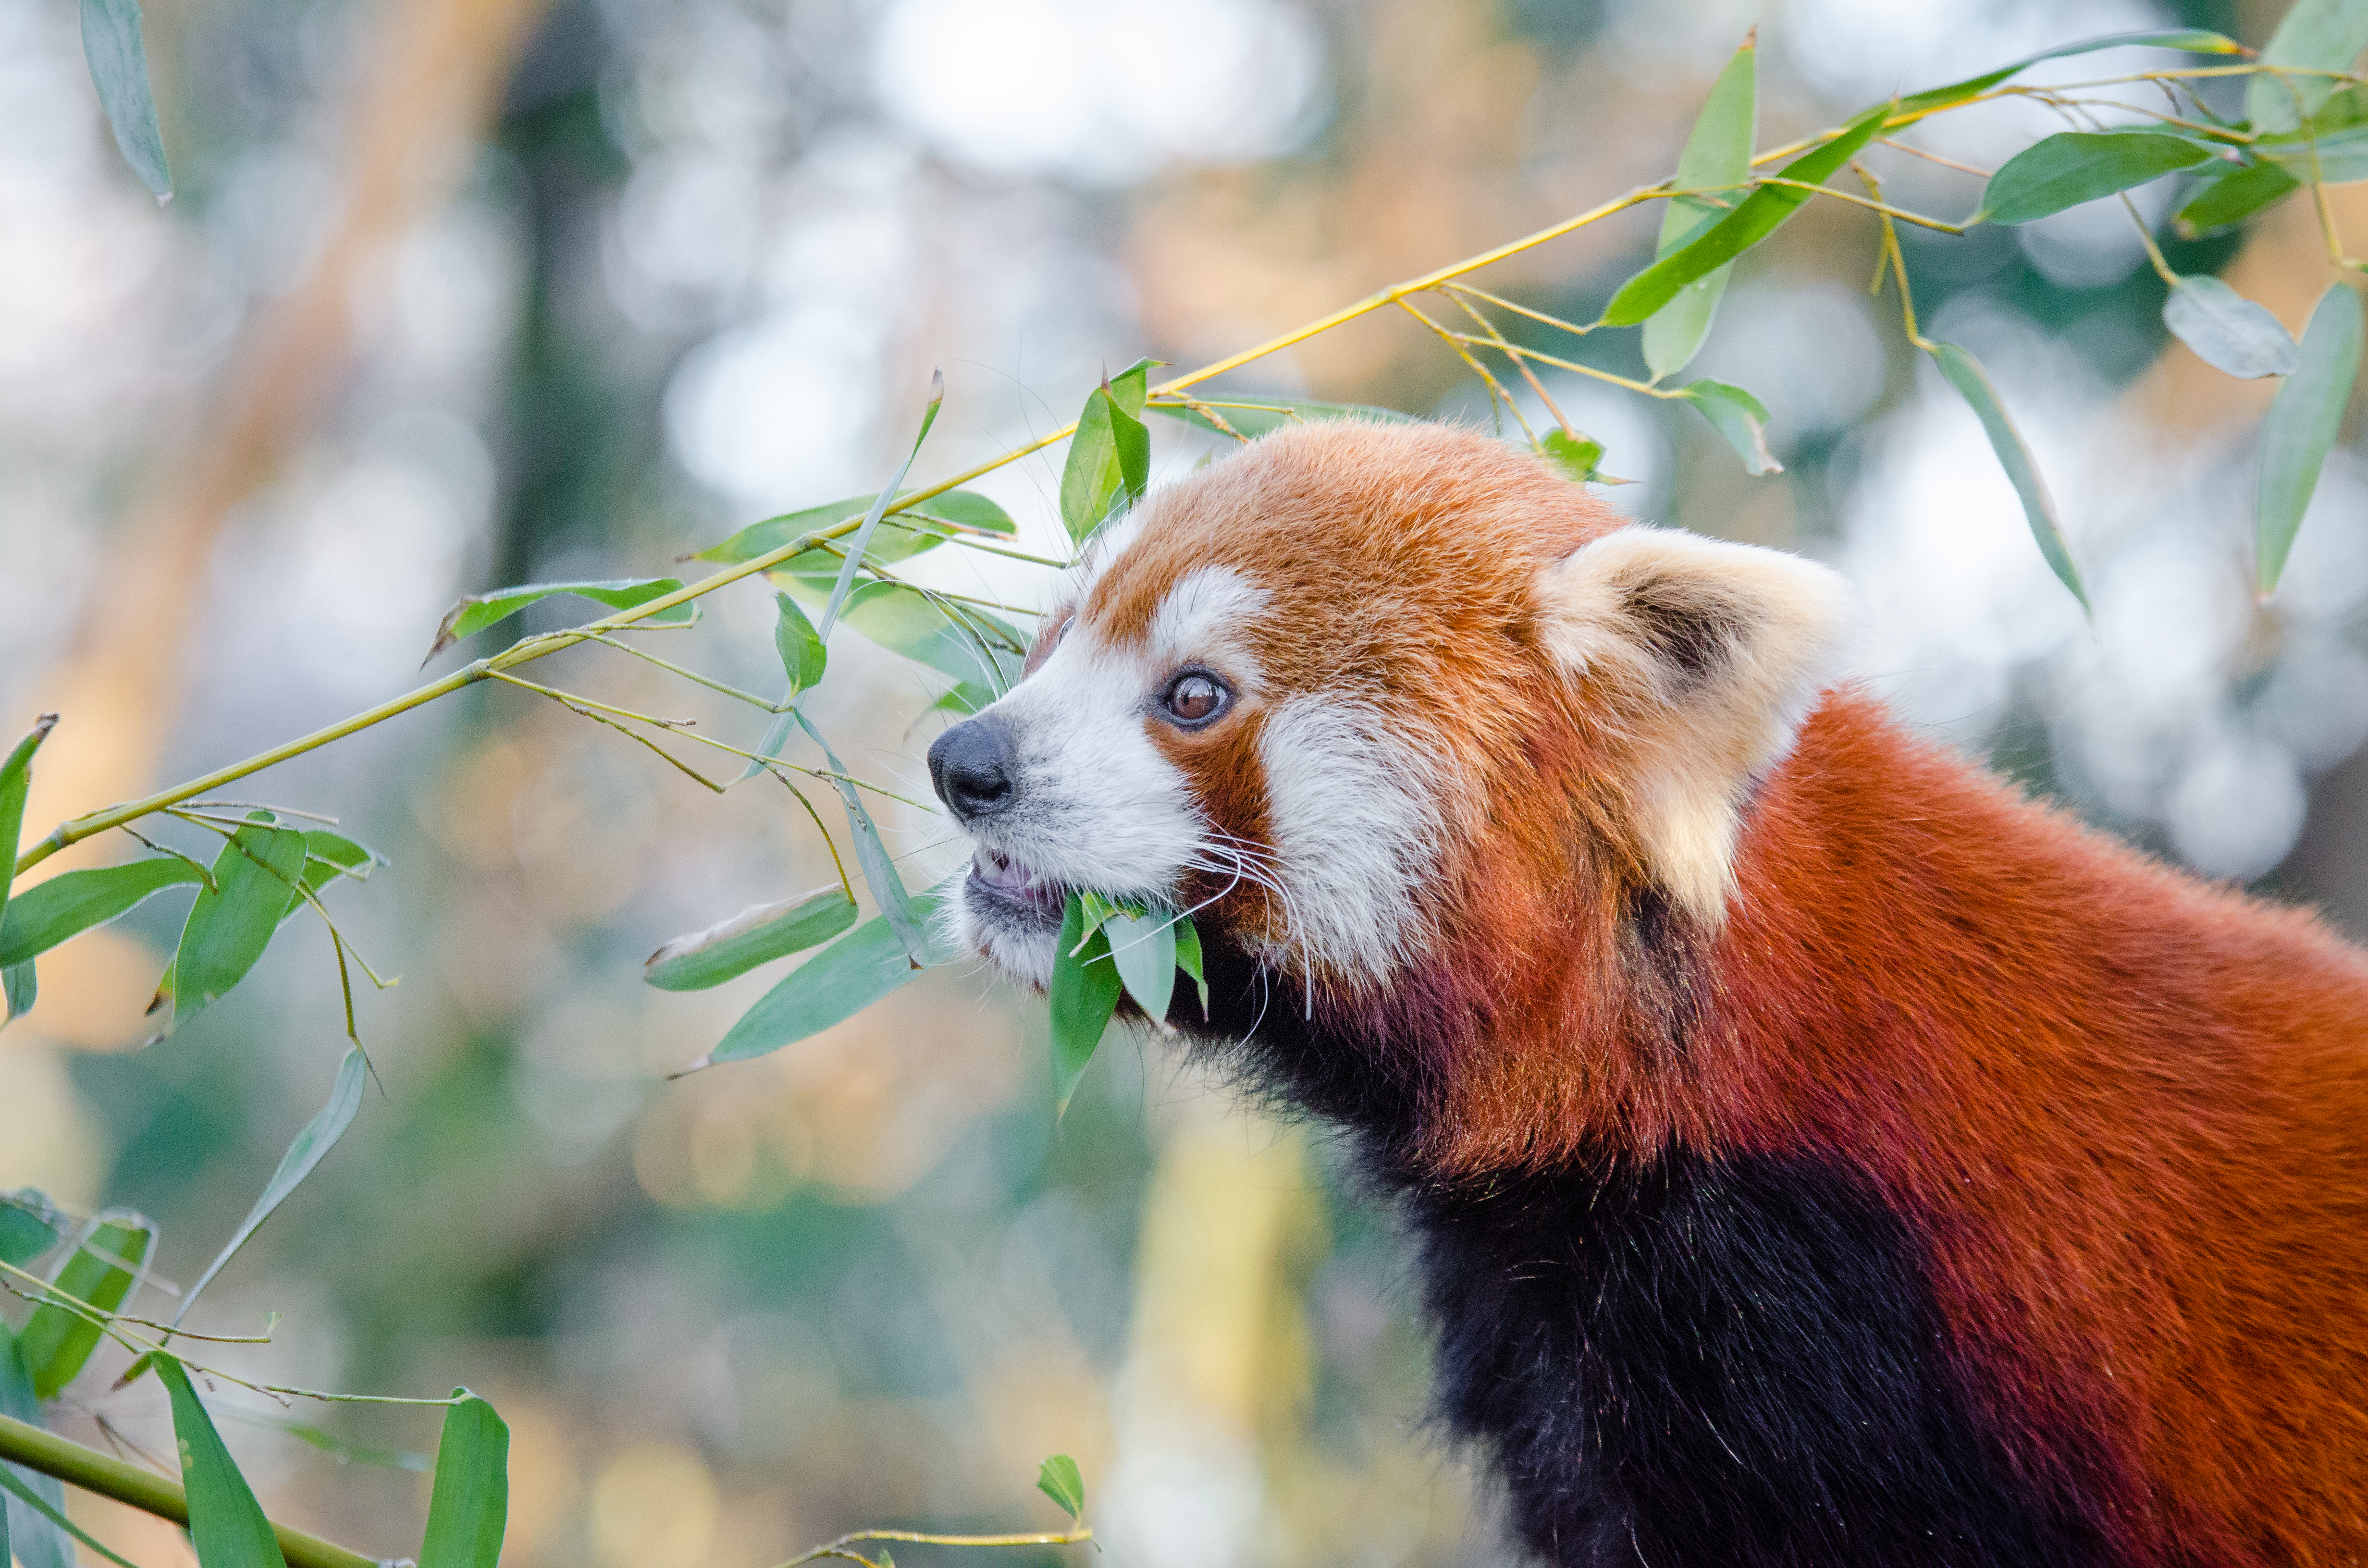
tree, nature, bokeh, blur, field, vintage, sweet, feet, animal, cute, female, wildlife, zoo, fur, orange, young, spring, green, high, red, foot, mammal, nikon, fauna, red panda, panda, 2015, face, nose, whiskers, paw, tail, animals, ears, endangered, vertebrate, germany, deutschland, frhling, natur, paws, tier, depth, iso, ss, depthoffield, fell, grn, gesicht, baum, adorable, bamboo, d7000, roter, kleiner, niedlich, sues, suess, species, bedrohte, tierart, tierpark, weiblich, jungtier, jung, ohren, schwanz, nase, bedroht, ailurus, fulgens, mozilla, firefox, wochenende, weekend, dog breed group